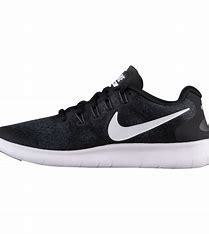
Brand: Nike
Model: Free RN 2017